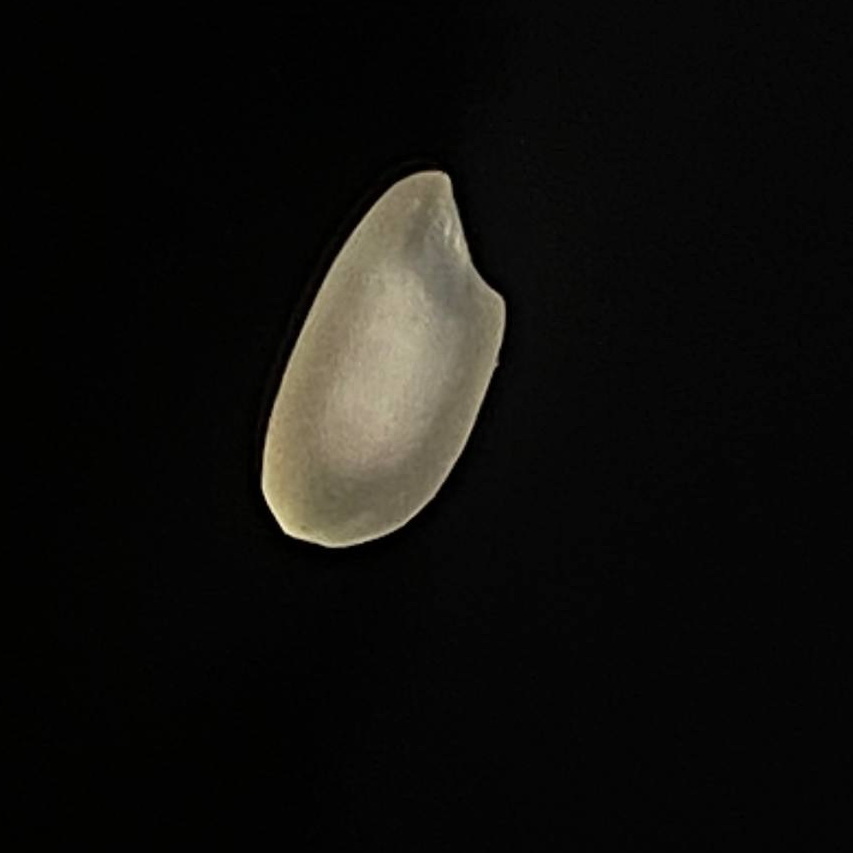
Rice variety: Bashful